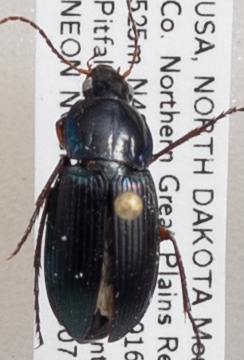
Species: Poecilus lucublandus
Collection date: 2019-07-23
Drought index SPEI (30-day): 1.064
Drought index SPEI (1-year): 1.16
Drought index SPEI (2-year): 1.28